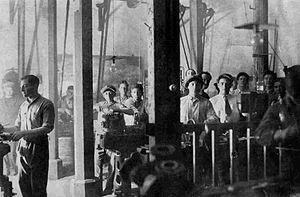
Cours de mécanique au Centre de Formation de la Bourse du Travail à Marseille, 1933
La Bourse du travail de Marseille est située au 23 du boulevard Charles-Nédélec, dans le 3ᵉ arrondissement de la ville.